Album amicorum

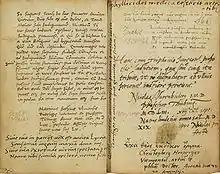
Double page with inscriptions from August 1553 in the friendship book owned by Johann Valentin Deyger

The album amicorum ('album of friends', friendship book) was an early form of the poetry book, the autograph book and the modern friendship book. It emerged during the Reformation period, during which it was popular to collect autographs from noted reformers. In the 1700s, the trend of the friendship book was still mainly limited to the Protestant people, as opposed to the Catholics. These books were particularly popular with university students into the early decades of the 19th century. Noteworthy are the pre-printed pages of a friendship book from 1770 onwards, published as a by the bookbinder and pressman Johannes Carl Wiederhold (1743-1826) from Göttingen.